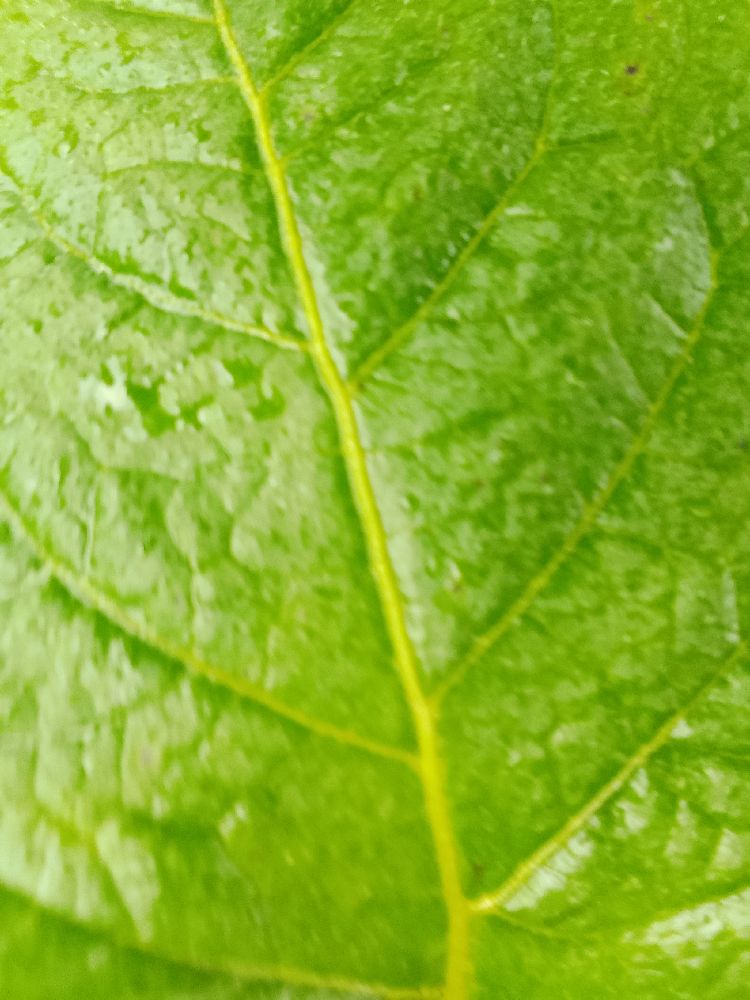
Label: Healthy